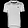
Label: T - shirt / top